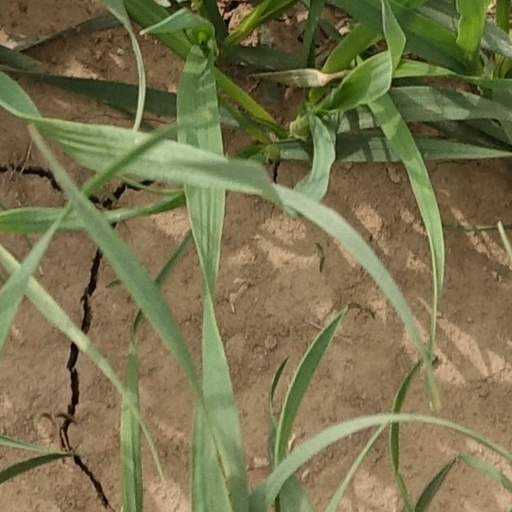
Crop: wheat